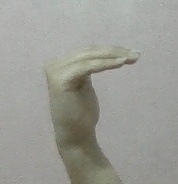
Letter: haa